2012 AFF Futsal Championship

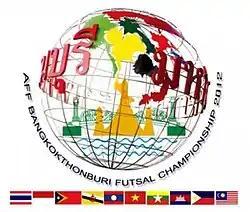

The 2012 AFF Futsal Championship was the ninth edition of the tournament which was held in Bangkok, Thailand from 19 to 27 April 2012. It was originally scheduled for the 17 to 27 April but was moved back by two days at the request of the Timor-Leste Football Federation due to the majority of their players coming from the Police Force who are required to vote in the local elections, and would not be able to leave the country without doing so. All member nations of the ASEAN Football Federation (AFF) have entered except for Singapore.